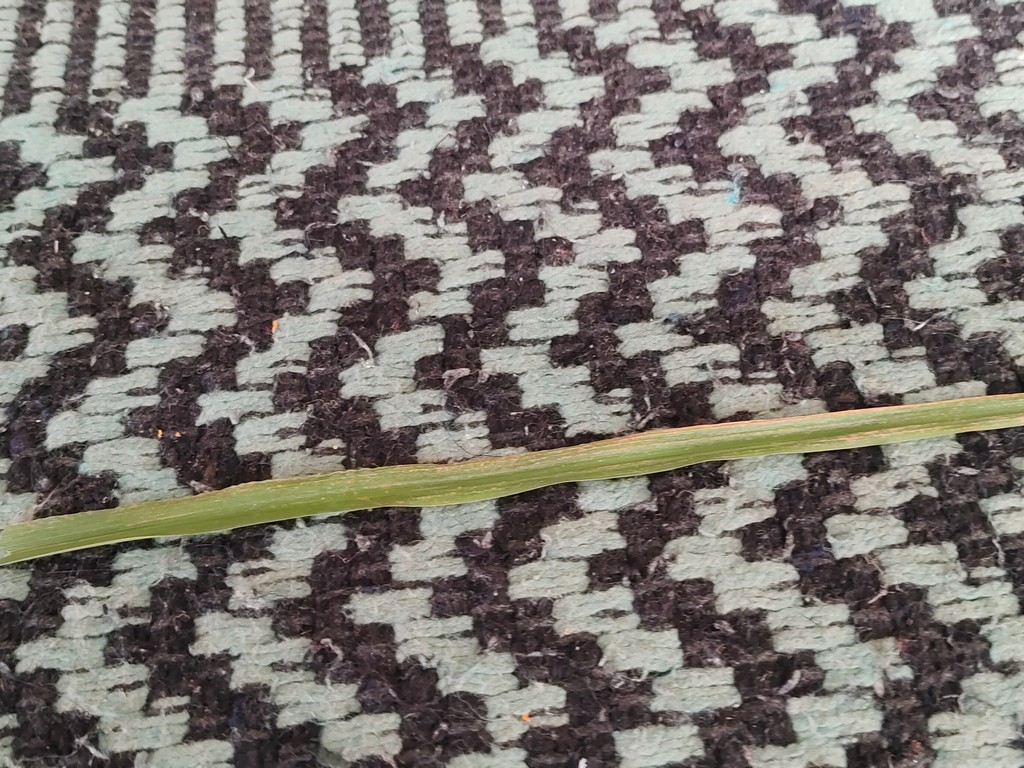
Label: Unhealthy